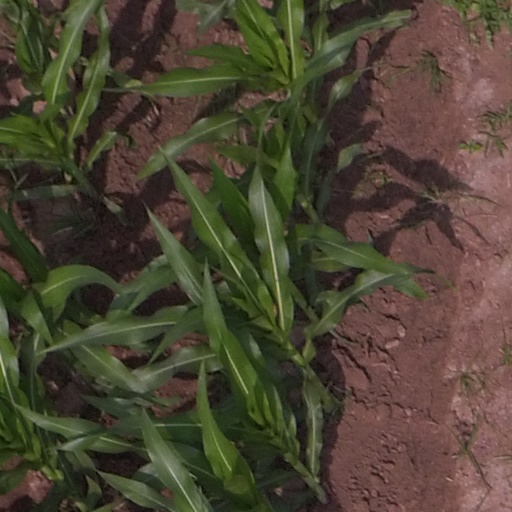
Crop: maize; corn